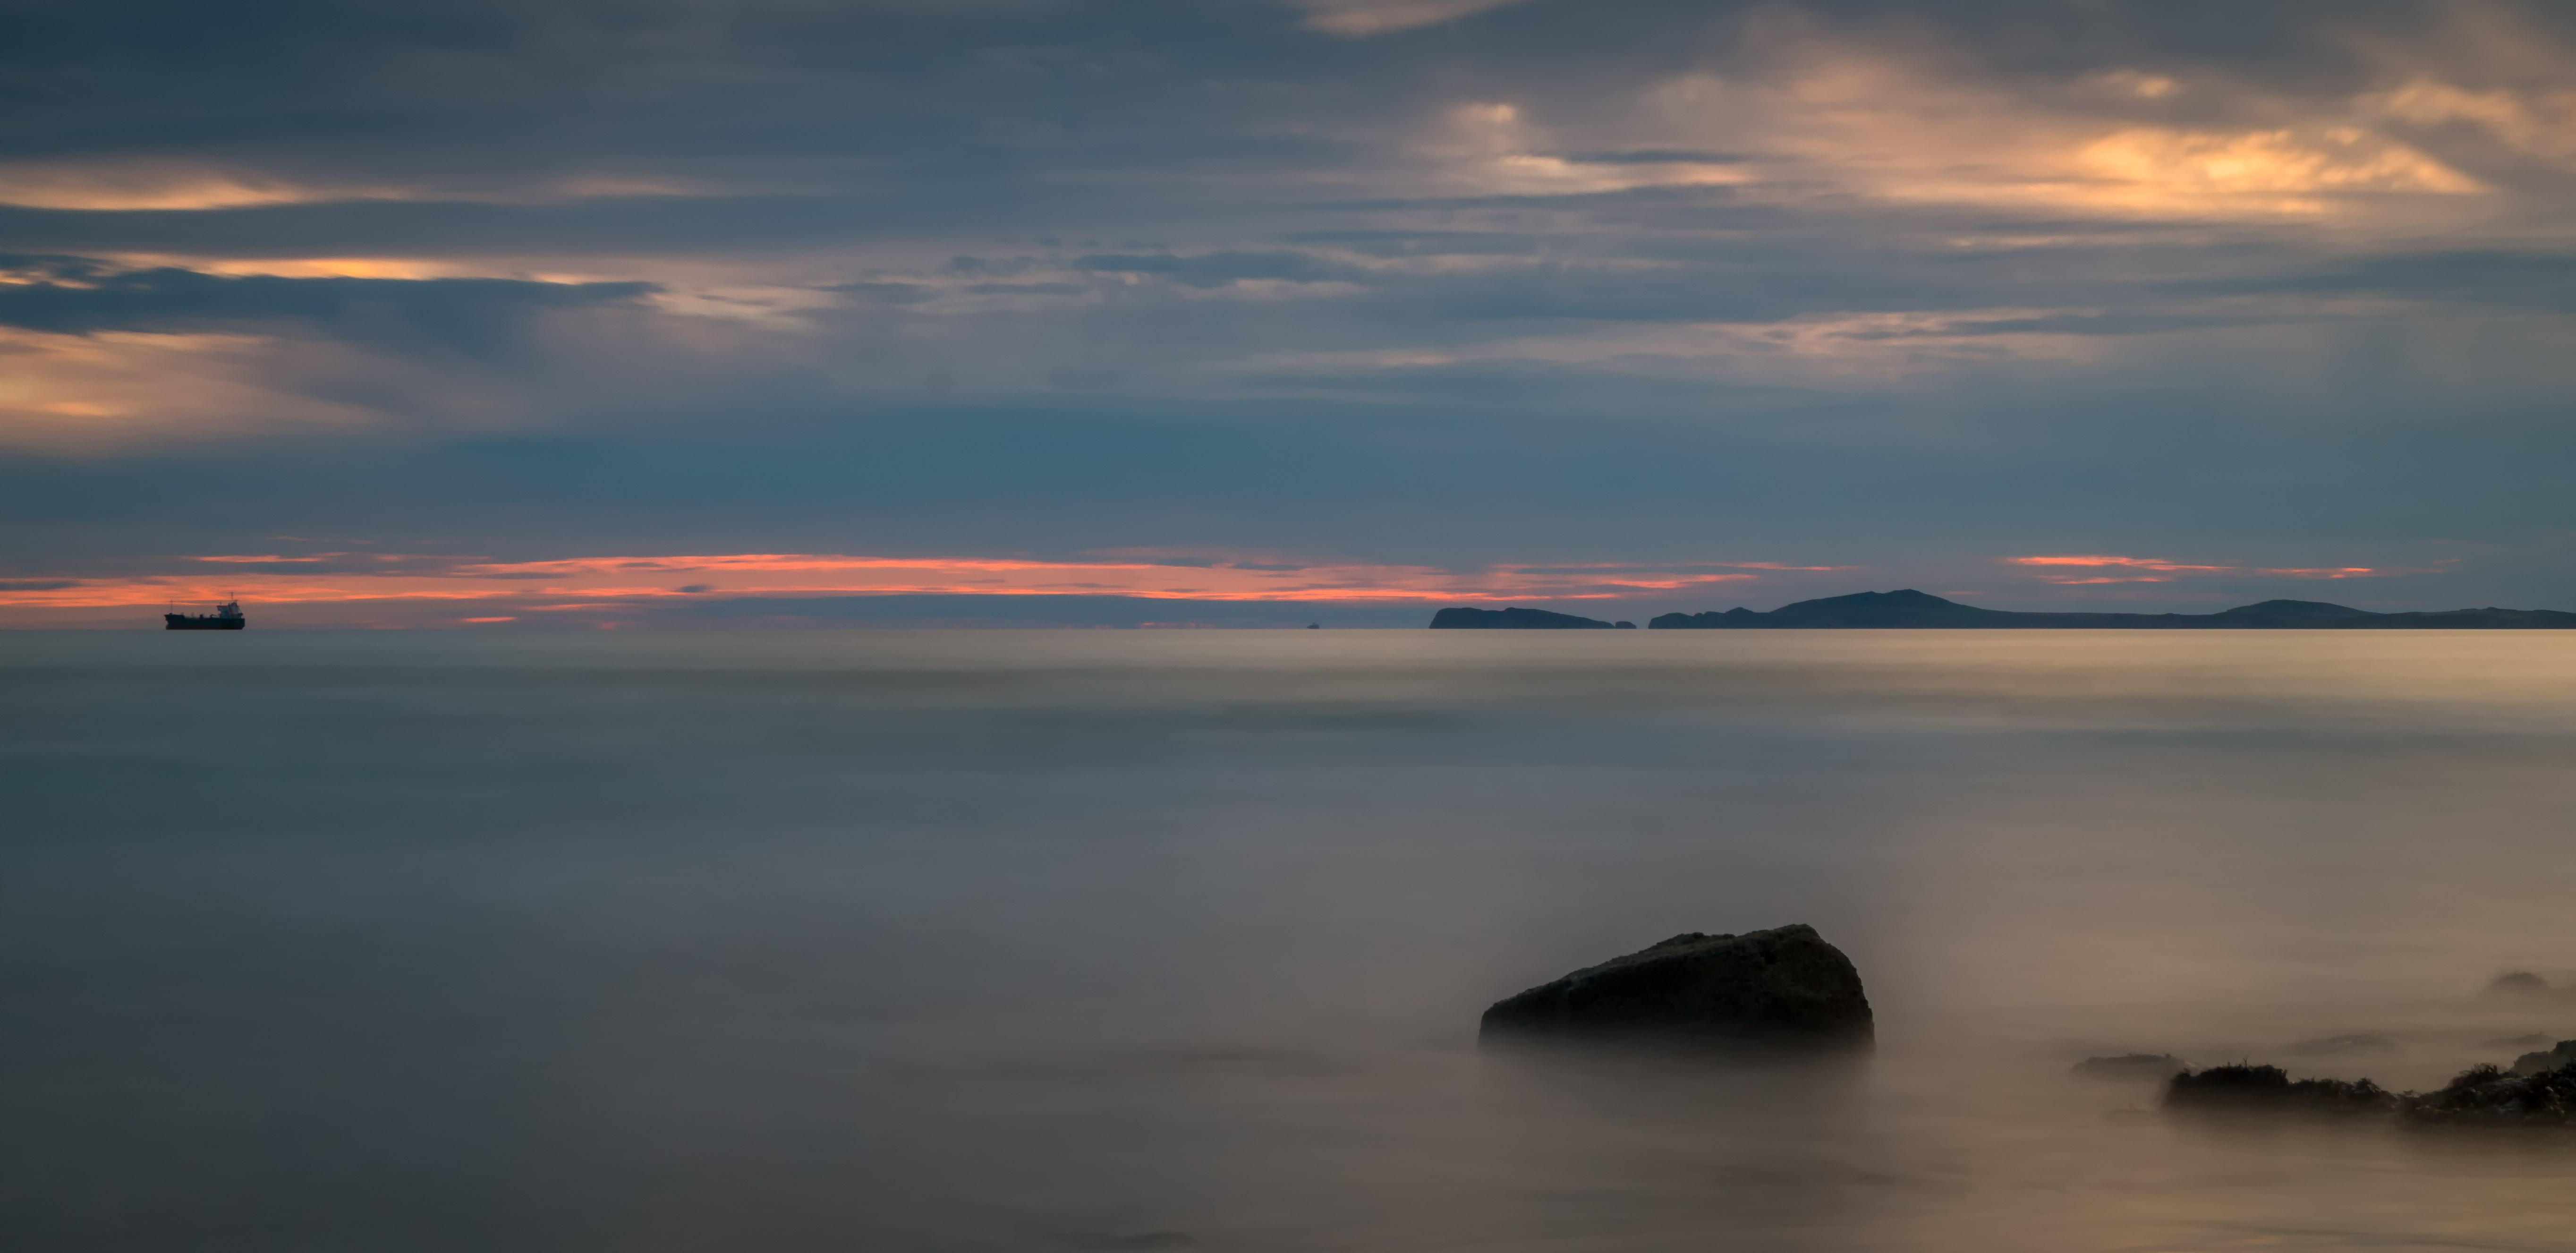
beach, landscape, sea, coast, rock, ocean, horizon, cloud, sky, sunshine, sun, sunrise, sunset, boat, cloudy, morning, shore, wave, hour, dawn, coastal, land, ship, tanker, dark, dusk, panoramic, evening, twilight, golden, reflection, seascape, bay, blue, rocky, set, body of water, rocks, uk, long, sunny, wales, haven, waves, clouds, exposure, anchor, scape, loch, pano, pembrokeshire, wavy, druidston, afterglow, meteorological phenomenon, atmospheric phenomenon, wind wave